James Smithson

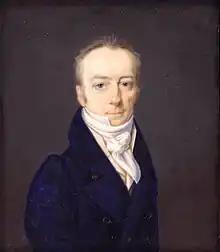
James Smithson by Henri-Joseph Johns, 1816

James Smithson (c. 1765 – 27 June 1829) was a British chemist and mineralogist. He published numerous scientific papers for the Royal Society during the early 1800s as well as defining calamine, which would eventually be renamed after him as "smithsonite". He was the founding donor of the Smithsonian Institution, which also bears his name.